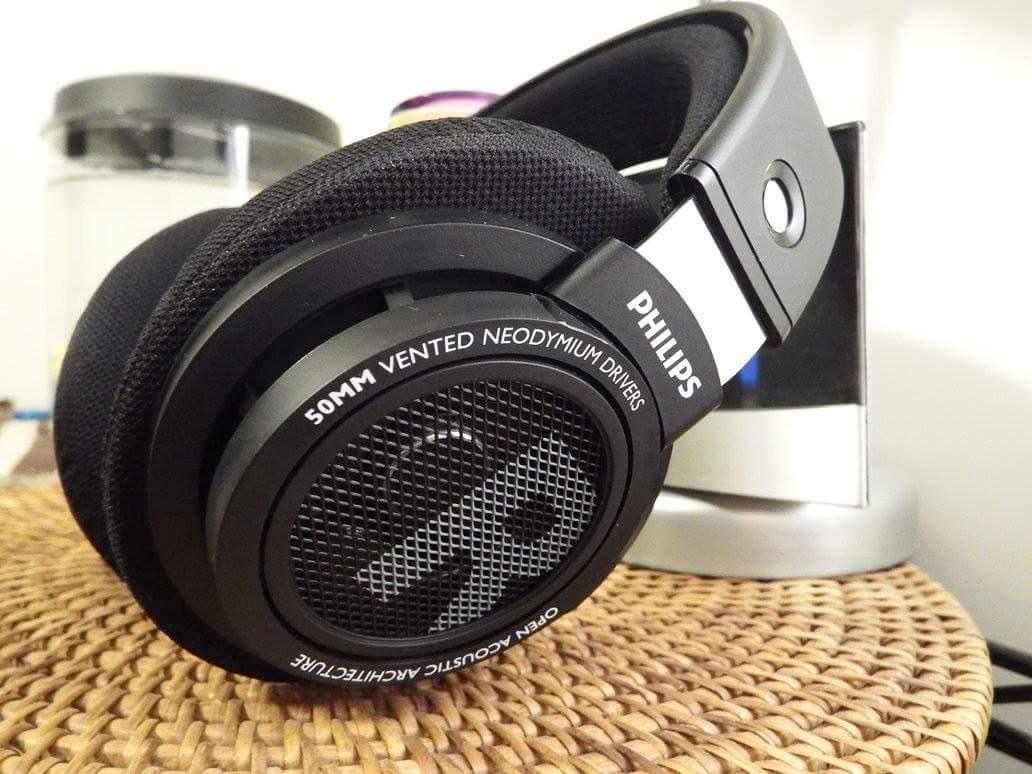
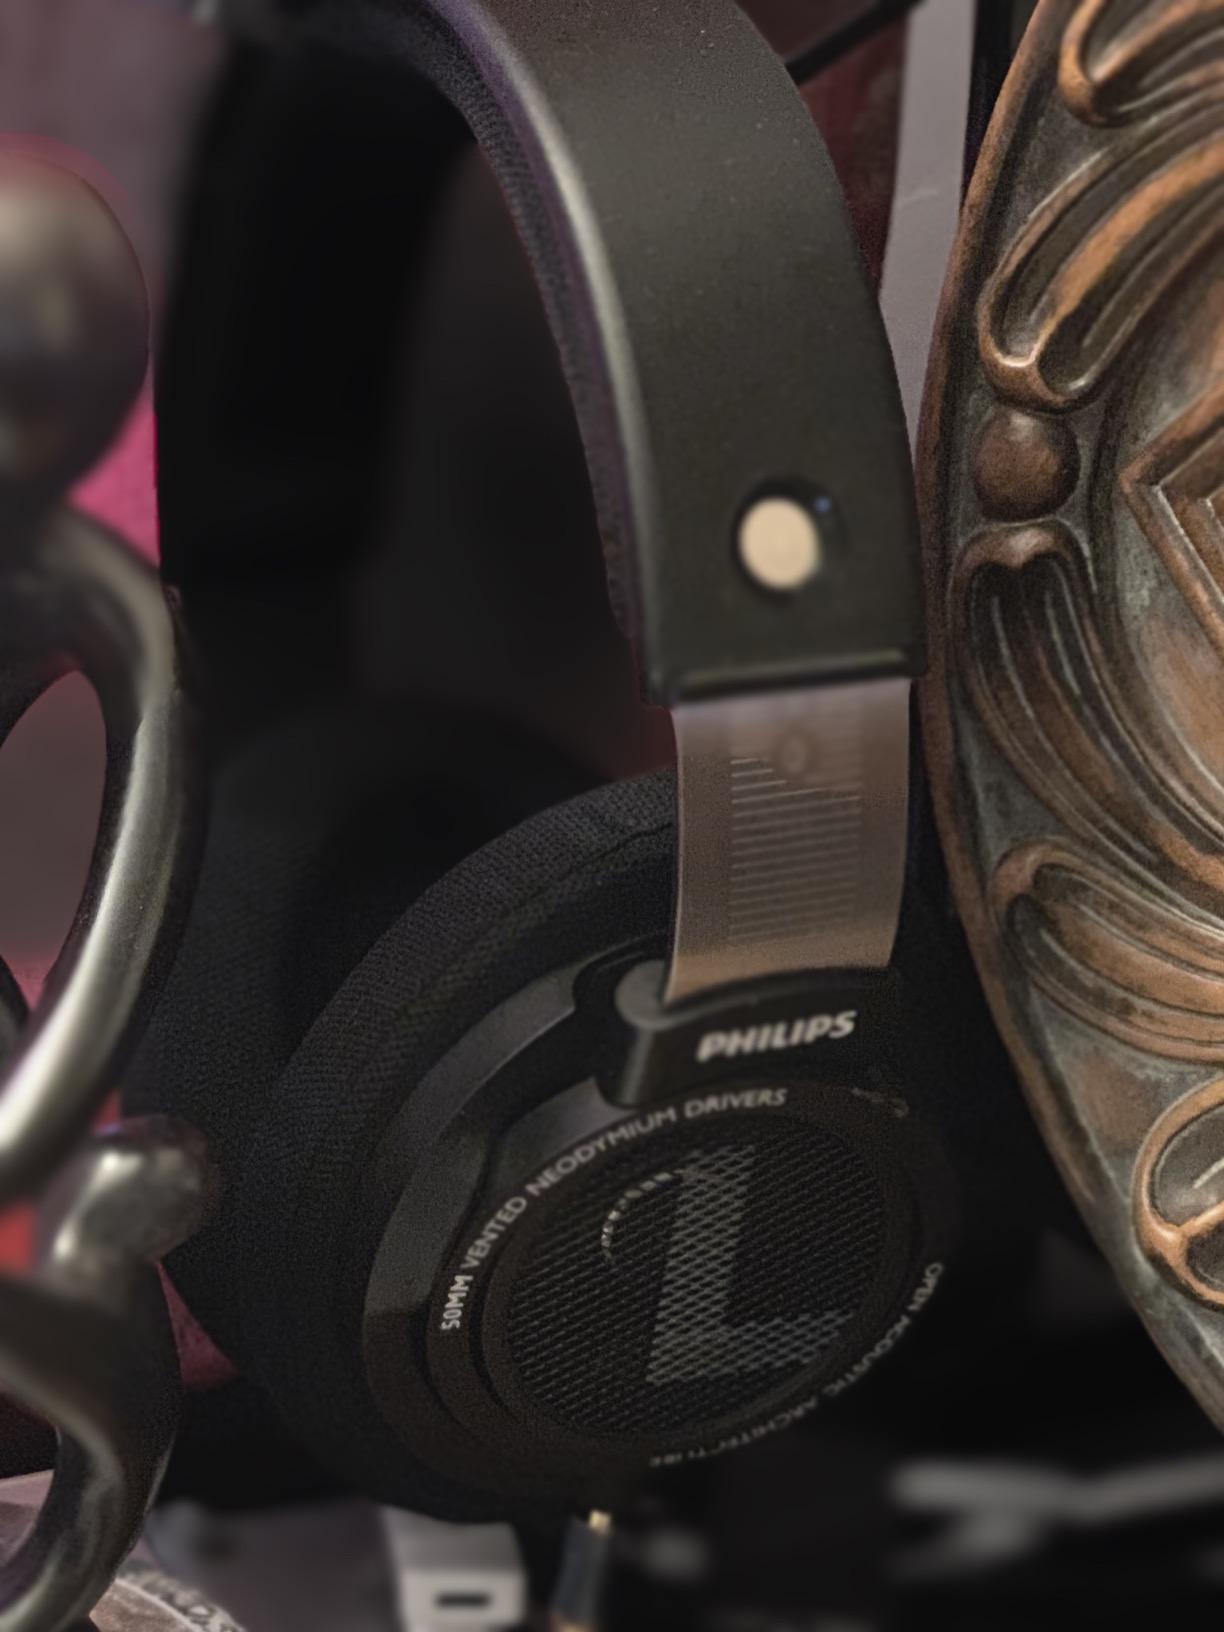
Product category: headphones
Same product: yes